Next Friday

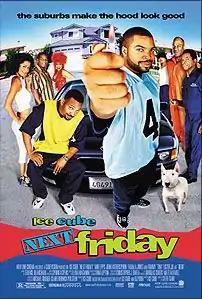
Theatrical release poster

Next Friday is a 2000 American stoner comedy film and the sequel to the 1995 film "Friday". It is the first film to be produced by Ice Cube's film production company Cube Vision, and to be written by Cube himself. It was directed by Steve Carr and stars Ice Cube, Mike Epps, John Witherspoon, Justin Pierce, Tamala Jones, Don Curry and Tommy "Tiny" Lister Jr. It is the second installment in the "Friday series". It tells the story of Craig Jones as he goes to live with his uncle, who just won the lottery, and cousin in Rancho Cucamonga after the neighborhood bully Deebo escapes from prison where Craig contends with three criminal brothers known as the Joker Brothers. "Next Friday" was theatrically released on January 12, 2000, grossing $59 million worldwide. The film has received generally negative reviews from critics.